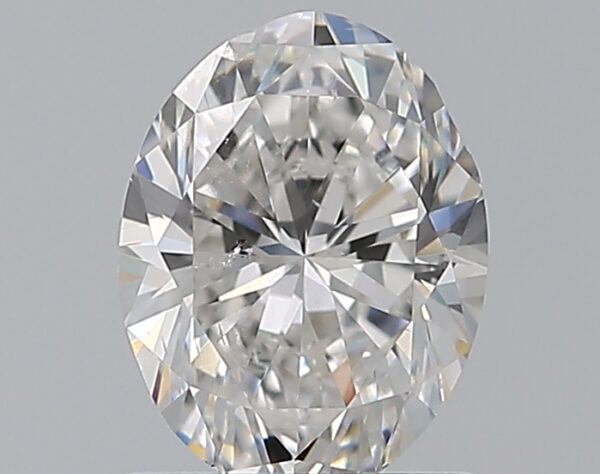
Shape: oval
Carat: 0.99
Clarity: SI2
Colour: F
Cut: GD
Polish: VG
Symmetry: GD
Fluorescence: N
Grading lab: GIA
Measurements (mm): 7.4 x 5.58 x 3.66